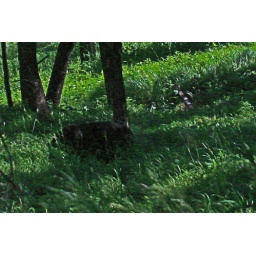
Mother black bear in the distance